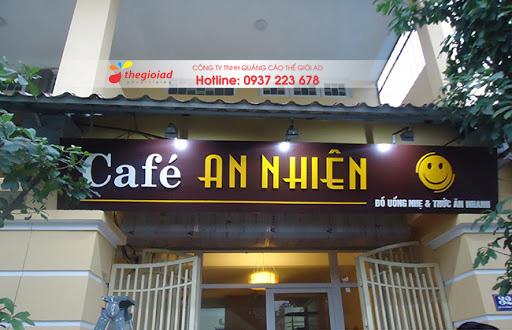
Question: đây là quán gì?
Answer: đây là quán cà phê